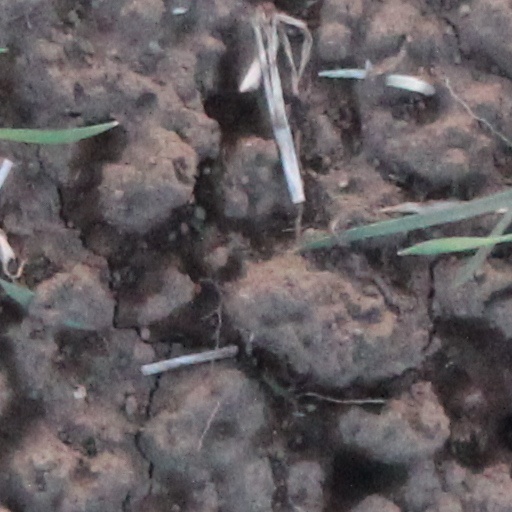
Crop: wheat